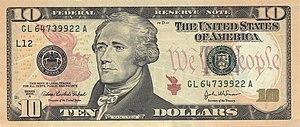
Le billet de 10 dollars est un billet de banque d'une valeur de dix dollars actuellement en circulation aux États-Unis. Le recto du billet est à l'effigie du premier secrétaire du Trésor des États-Unis Alexander Hamilton.
Le dollar des États-Unis ou dollar américain ou dollar US ou USD est la monnaie nationale des États-Unis et de ses territoires d'outre-mer ; c'est aussi celle de l'Équateur, du Zimbabwe, des États fédérés de Micronésie, des Îles Marshall, des Palaos, du Panama, du Salvador, du Timor oriental, des Îles Turques-et-Caïques, des Îles Vierges britanniques et des Îles BES. Il est divisé en 100 cents.
Alexander Hamilton, né le 11 janvier 1757 à Charlestown sur l'île de Niévès et mort le 12 juillet 1804 à New York, est un homme politique, financier, intellectuel et officier militaire américain.